Perfume River

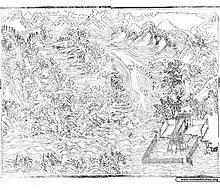
Upstream of the Perfume River in the "Thần kinh thập nhị cảnh" (神京二十景) set of landscape paintings painted in the 5th year of Thiệu Trị, 1845

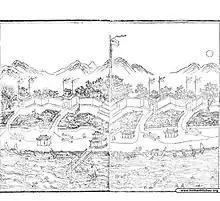
Perfume River in the "Thần kinh thập nhị cảnh" set of landscape paintings painted in the 5th year of Thiệu Trị, 1845

The Perfume River has two sources; both begin in the Dãy Trường Sơn mountain range and meet at Bằng Lãng Fork. The Tả Trạch (left tributary) originates in the Trường Đồng mountains and flows northwest towards the fork. The river then flows along south–north direction past the temples of Hòn Chén and Ngọc Trản, then flows north-west, meandering through the Nguyệt Biều and Luong Quan plains. Continuing on, the river flows northeast to Huế and passes the resting place of the Nguyễn emperors. The river continues, passing Hen islet and various villages, crossing the Sinh junction (capital of ancient Châu Hóa) before emptying into the Tam Giang lagoon.